Republican Proposal

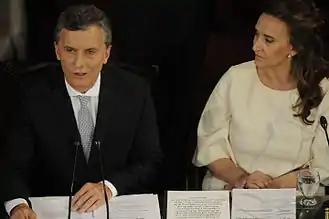
President Macri and Vicepresident Gabriela Michetti, in their Inauguration Ceremony in Argentine Parliament, on 10 December 2015

Horacio Rodríguez Larreta was elected Chief of Government of the City of Buenos Aires under another district coalition: Unión-PRO. María Eugenia Vidal (PRO) defeated Aníbal Fernández and became Governor of the Buenos Aires Province, putting an end to 28 years of Peronist control.